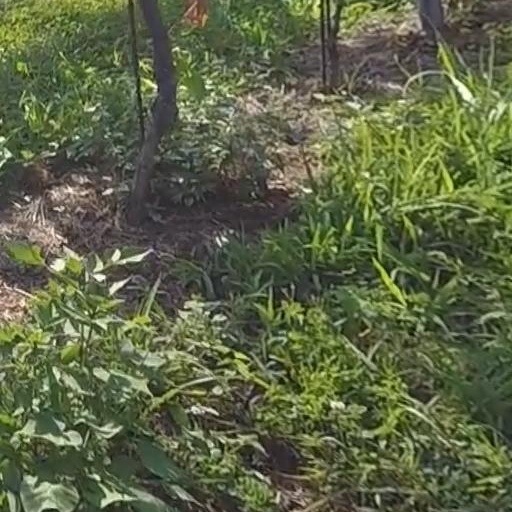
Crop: grape